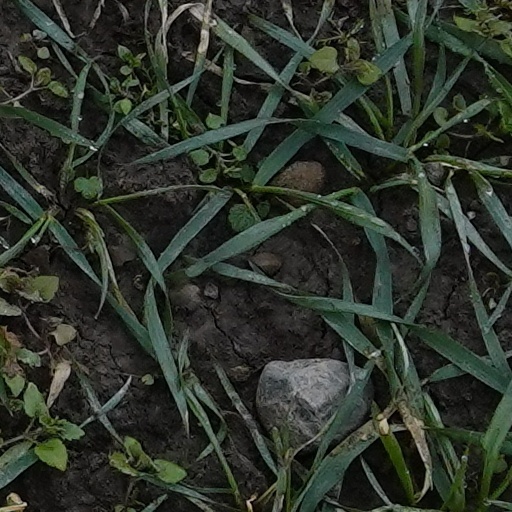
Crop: wheat